Power move

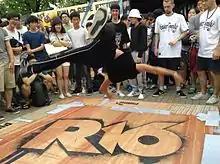
A b-boy doing an air flare at R16 in Seoul, South Korea.

Power moves are dance moves which are loosely defined as moves relying on speed, momentum, and acrobatic elements for performance. They are prominent in B-boying, often the centerpieces of routines featuring the other elements (toprock, downrock, and freezes) that make up breaking. Power moves are closer to gymnastics than dancing. B-boys who focus heavily on power moves and execute them as a main part of their routines are often called "power heads".